DM Geminorum

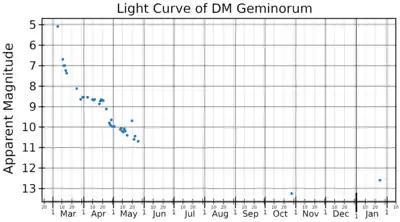
The light curve of nova DM Geminorum, plotted from data presented by Shapley. When multiple values were listed with exactly the same time, they were averaged before plotting.

DM Geminorum also known as Nova Geminorum 1903 was a nova which erupted in the constellation Gemini in 1903. It was discovered by Herbert Hall Turner at the Greenwich Observatory on a Carte du Ciel photographic plate taken on 16 March 1903. Post-discovery examination of earlier photographs of the region taken at the Harvard College Observatory showed that the star was fainter than apparent magnitude 9 on 2 March 1903, and magnitude 5.1 on 6 March 1903, making it visible to the naked eye at that time. It had a conspicuous red color due to strong Hα line emission. By 1 April 1903 it had faded to magnitude 8.5. By 1989 it had reached visual magnitude 17.38.